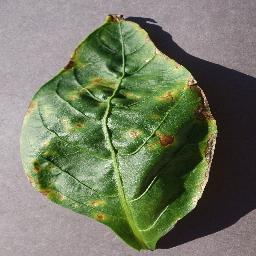
Label: Pepper,_bell___Bacterial_spot